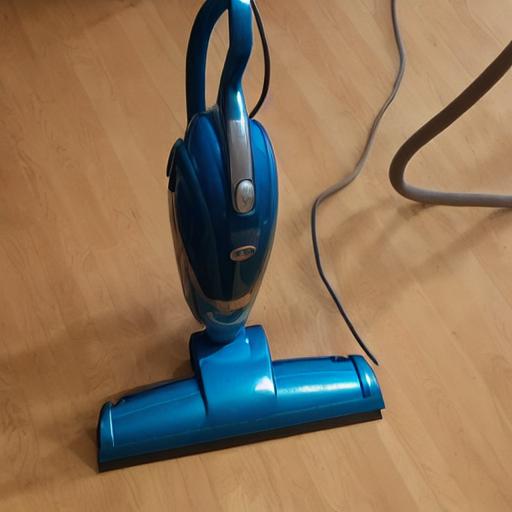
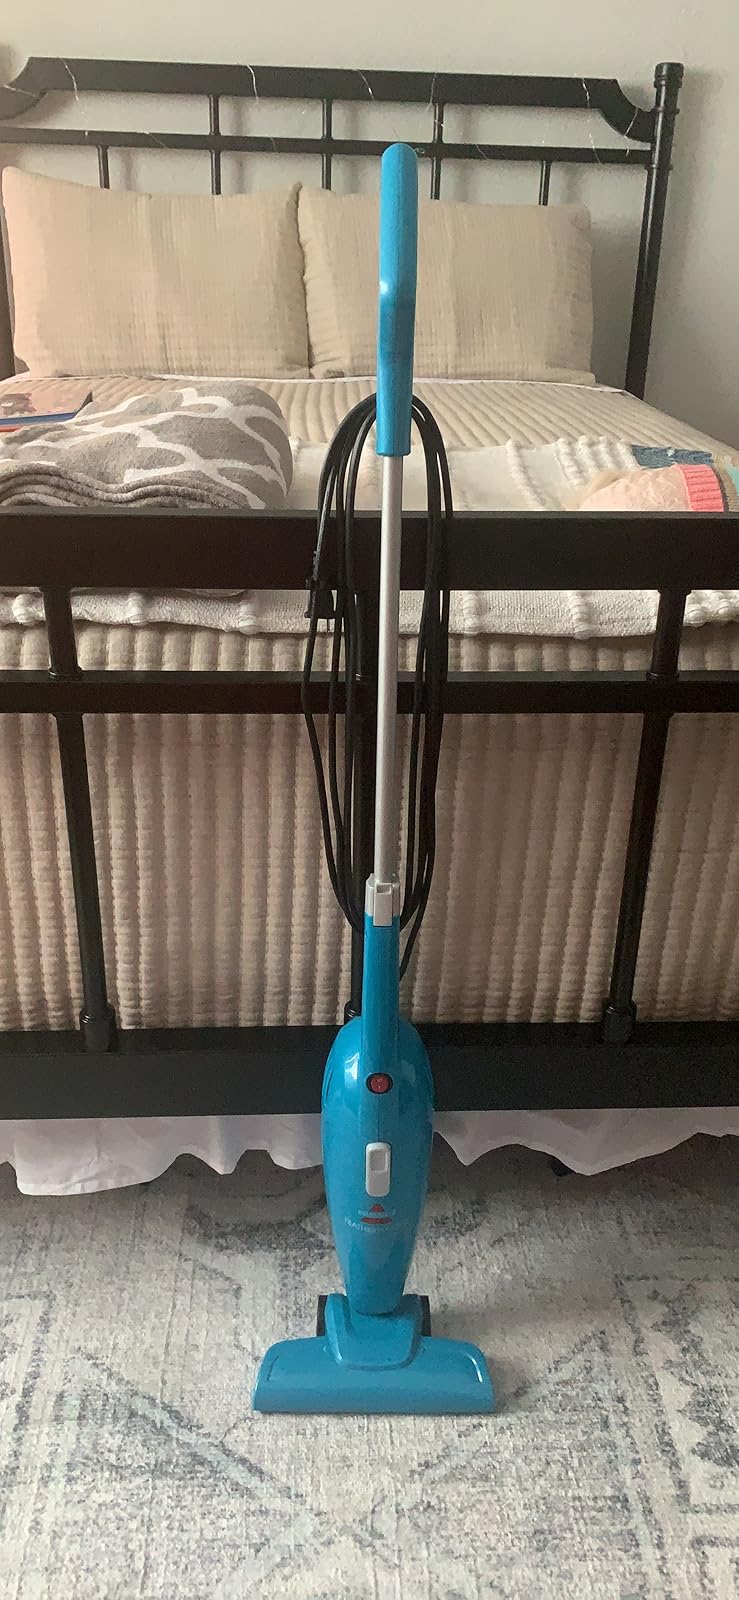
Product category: items_vacuum
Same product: no